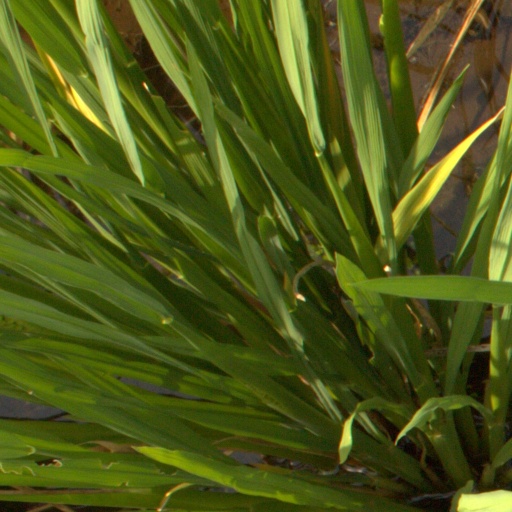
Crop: rice